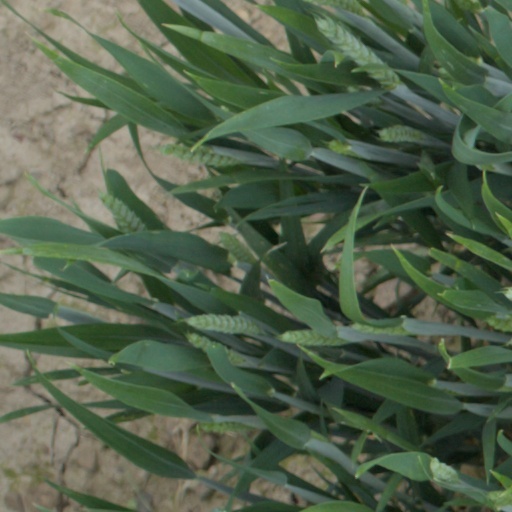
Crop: wheat